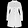
Label: Coat